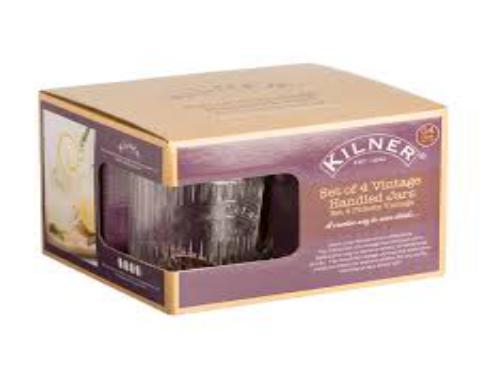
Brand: kilner
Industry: Necessities